Pulteney Square Historic District

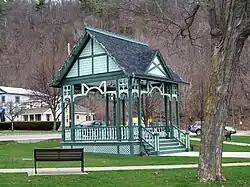
Pulteney Square Bandstand, April 2011

Pulteney Square Historic District is a national historic district located at Hammondsport in Steuben County, New York. The district includes 15 contributing buildings, one contributing structure (bandstand), one contributing site (village green), and three contributing secondary buildings. The structures are clustered around Pulteney Square, a village green roughly 140 feet square, and date from the 1820s to 1920s.